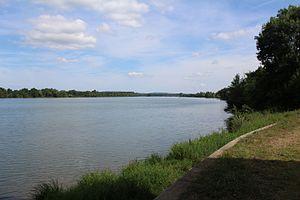
La Saône près du pont d'Arciat à Cormoranche-sur-Saône.
Cormoranche-sur-Saône est une commune française, située dans le département de l'Ain en région Auvergne-Rhône-Alpes. Le territoire, bordé par la Saône, accueille la base de loisirs du lac de Cormoranche.